Siri von Reis

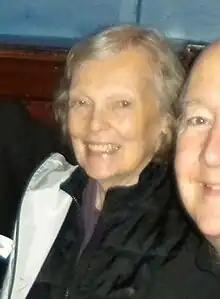
Siri von Reis in 2011 at the Metropolitan Room in Manhattan

Siri Sylvia Patricia von Reis (February 10, 1931 – August 3, 2021) was an American botanist, author, and poet of half-Finnish and half-Swedish ancestry. She was an authority on traditional medicine. She was also an investigator at the New York Botanical Garden.